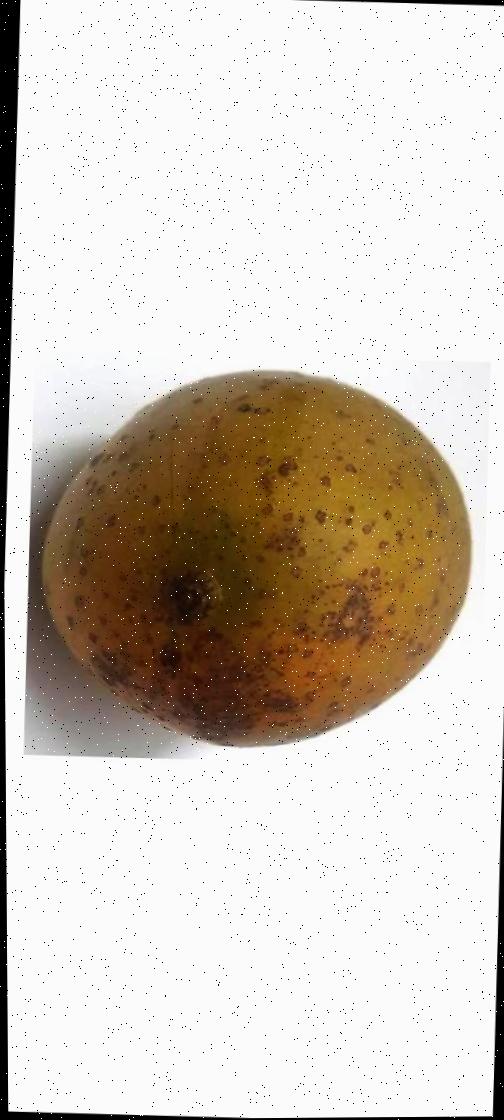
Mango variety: Gourmoti